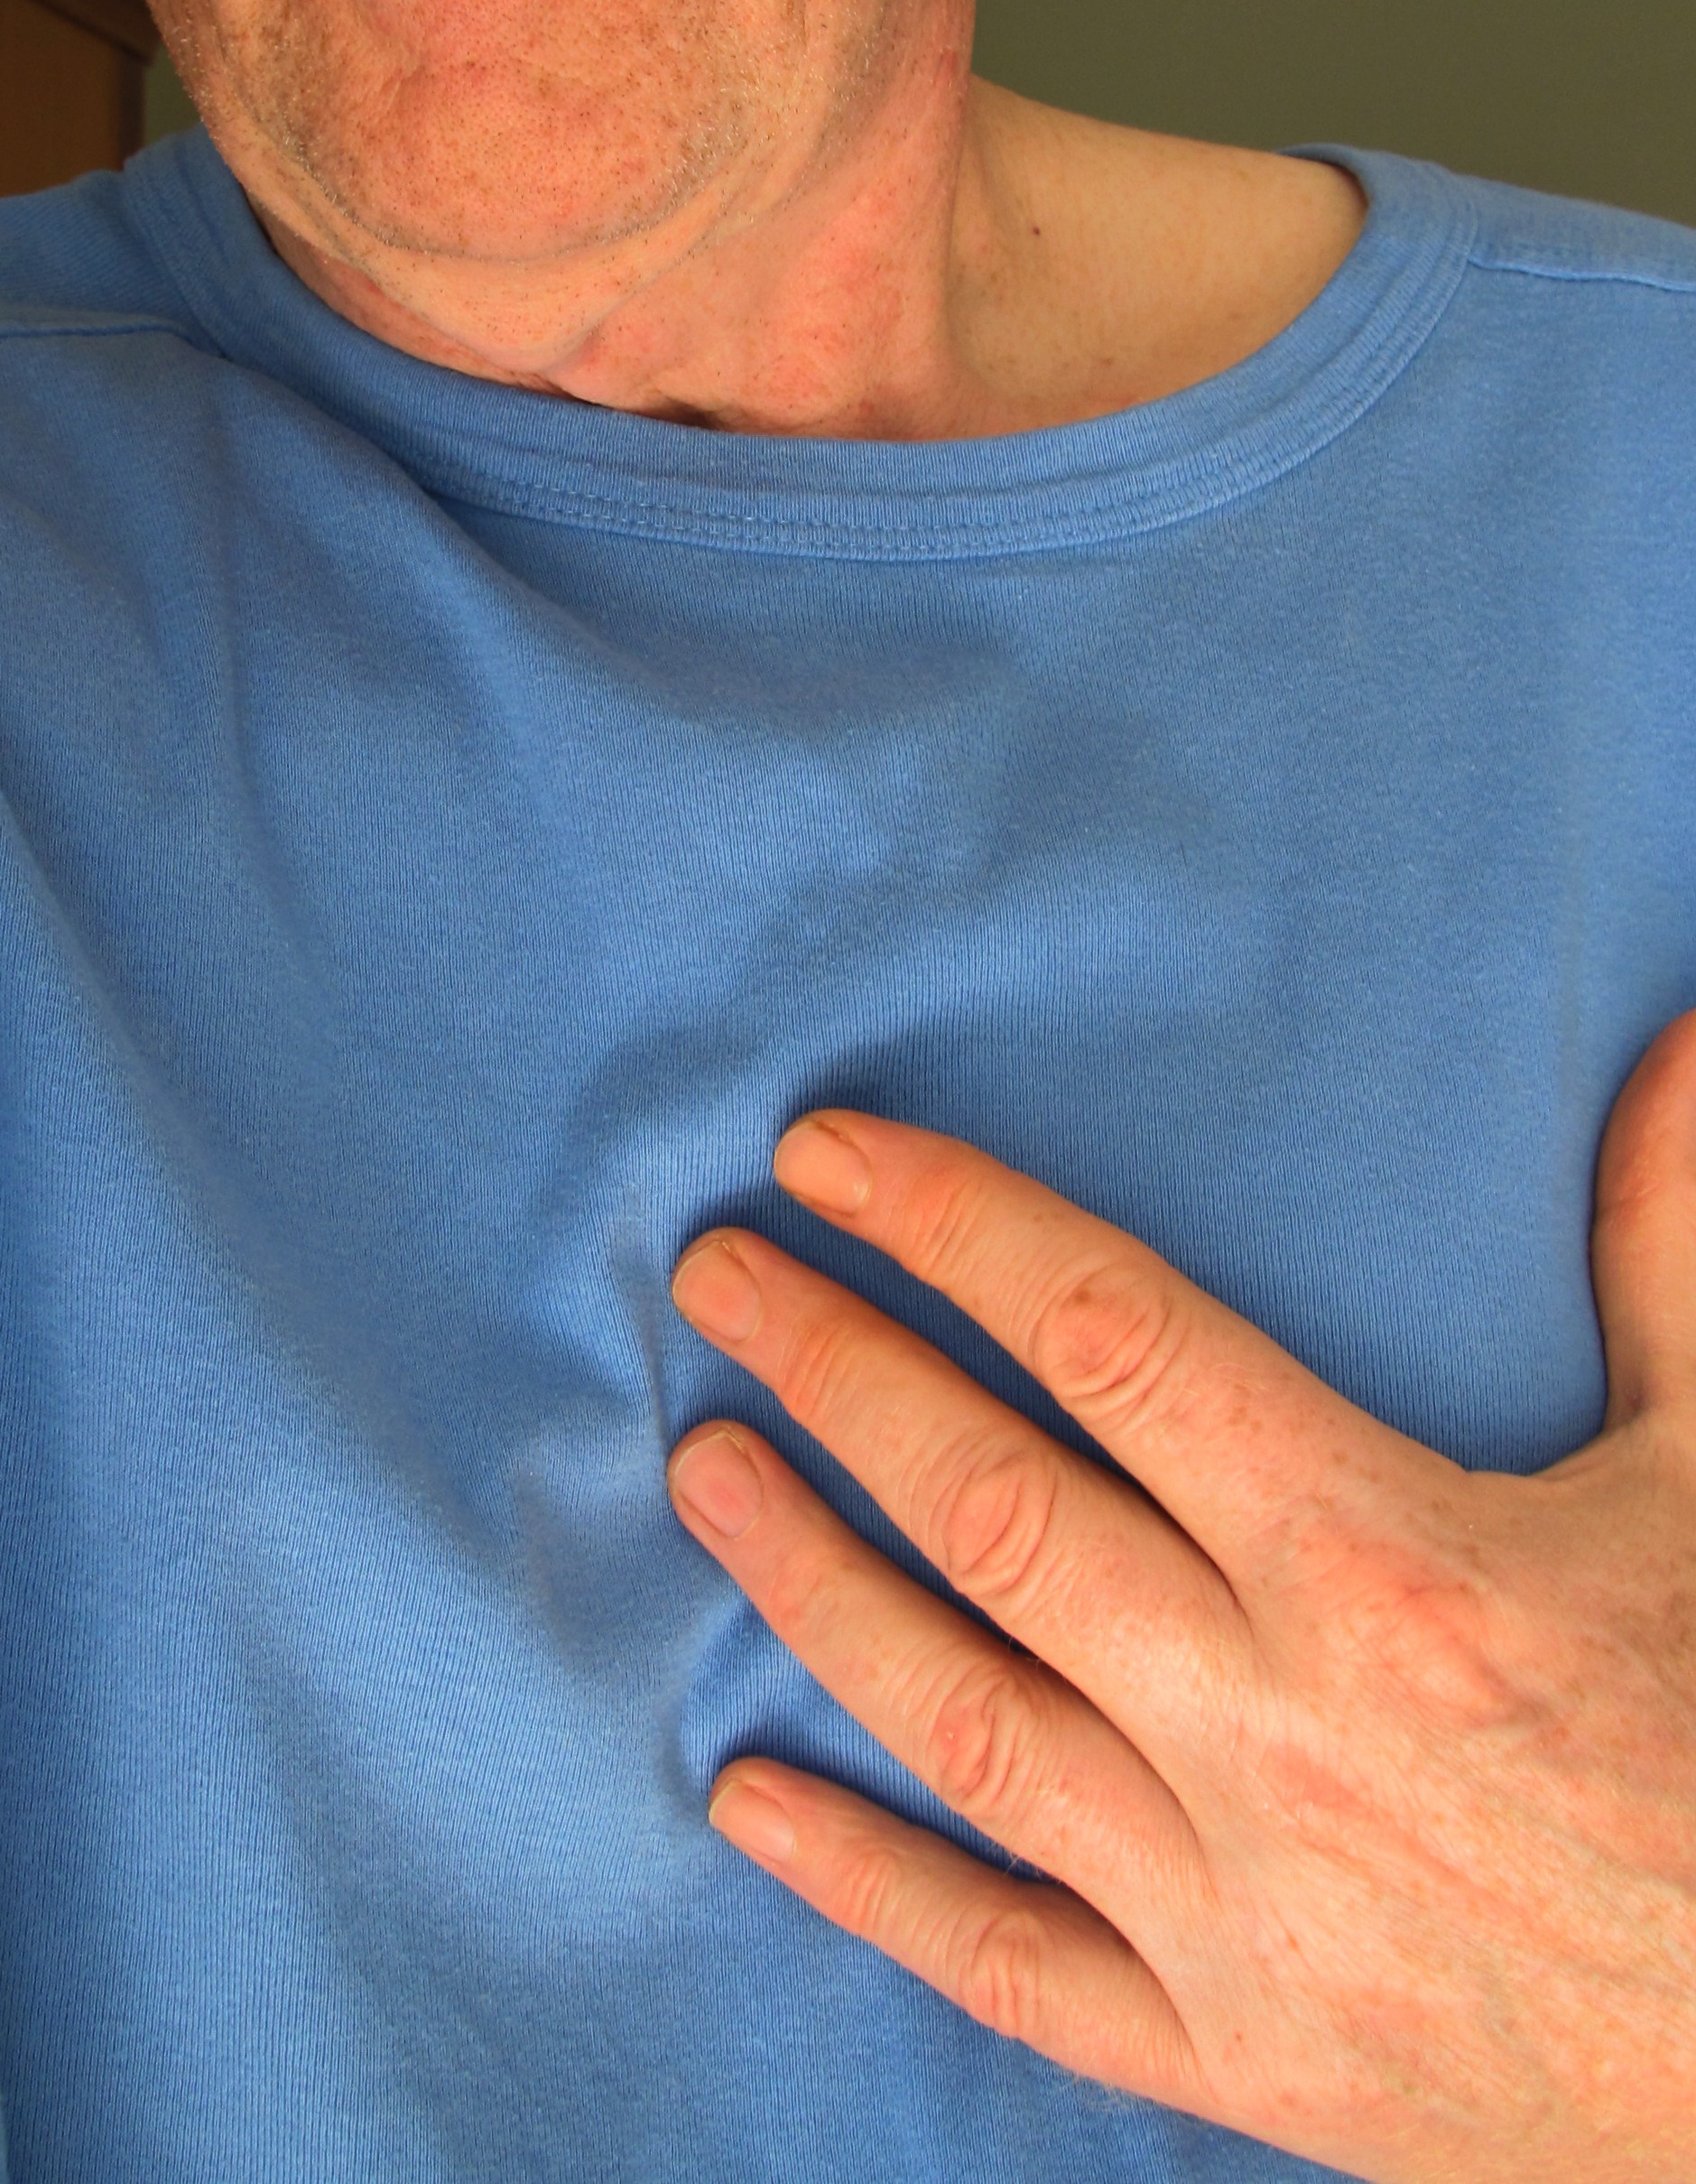
hand, heart, finger, blue, clothing, arm, chest, human body, neck, keep, body, bless you, disease, t shirt, sense, upper body, cardiac pacemaker, heartache, heart disease, coronary, cardiac arrhythmias, myocardial infarction, heart attack